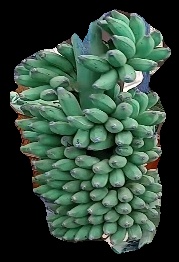
Variety: elakki-bale
Grade: grade1